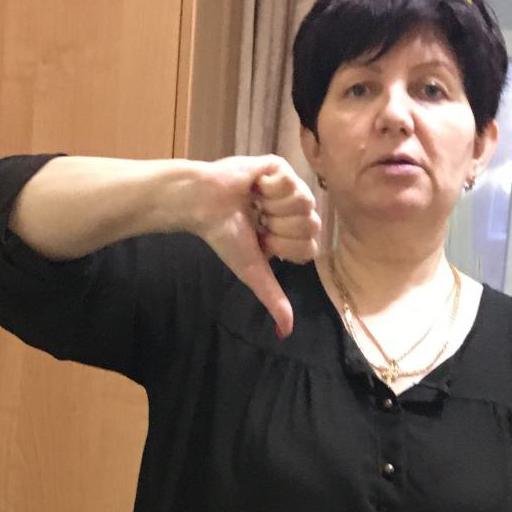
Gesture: dislike